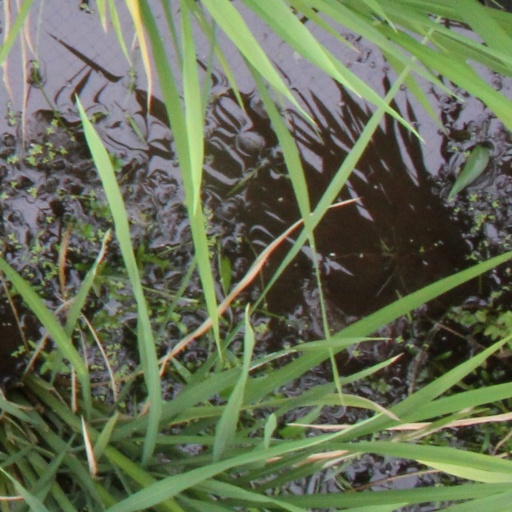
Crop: rice